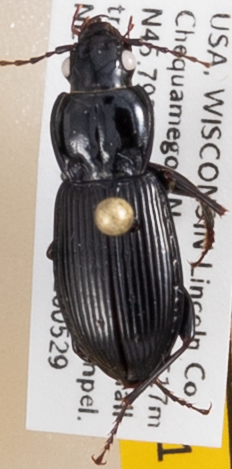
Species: Pterostichus novus
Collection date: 2018-05-29
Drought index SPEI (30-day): -1.77
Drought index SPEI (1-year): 0.044
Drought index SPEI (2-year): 1.77